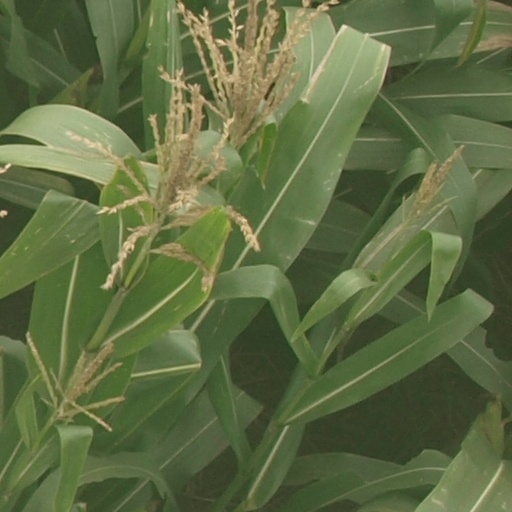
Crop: maize; corn